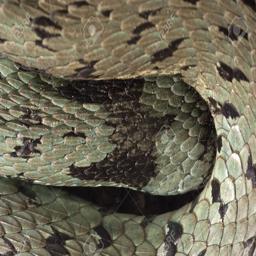
Animal: snakes